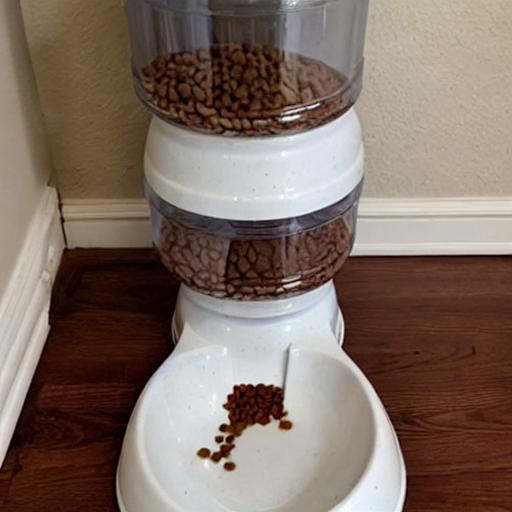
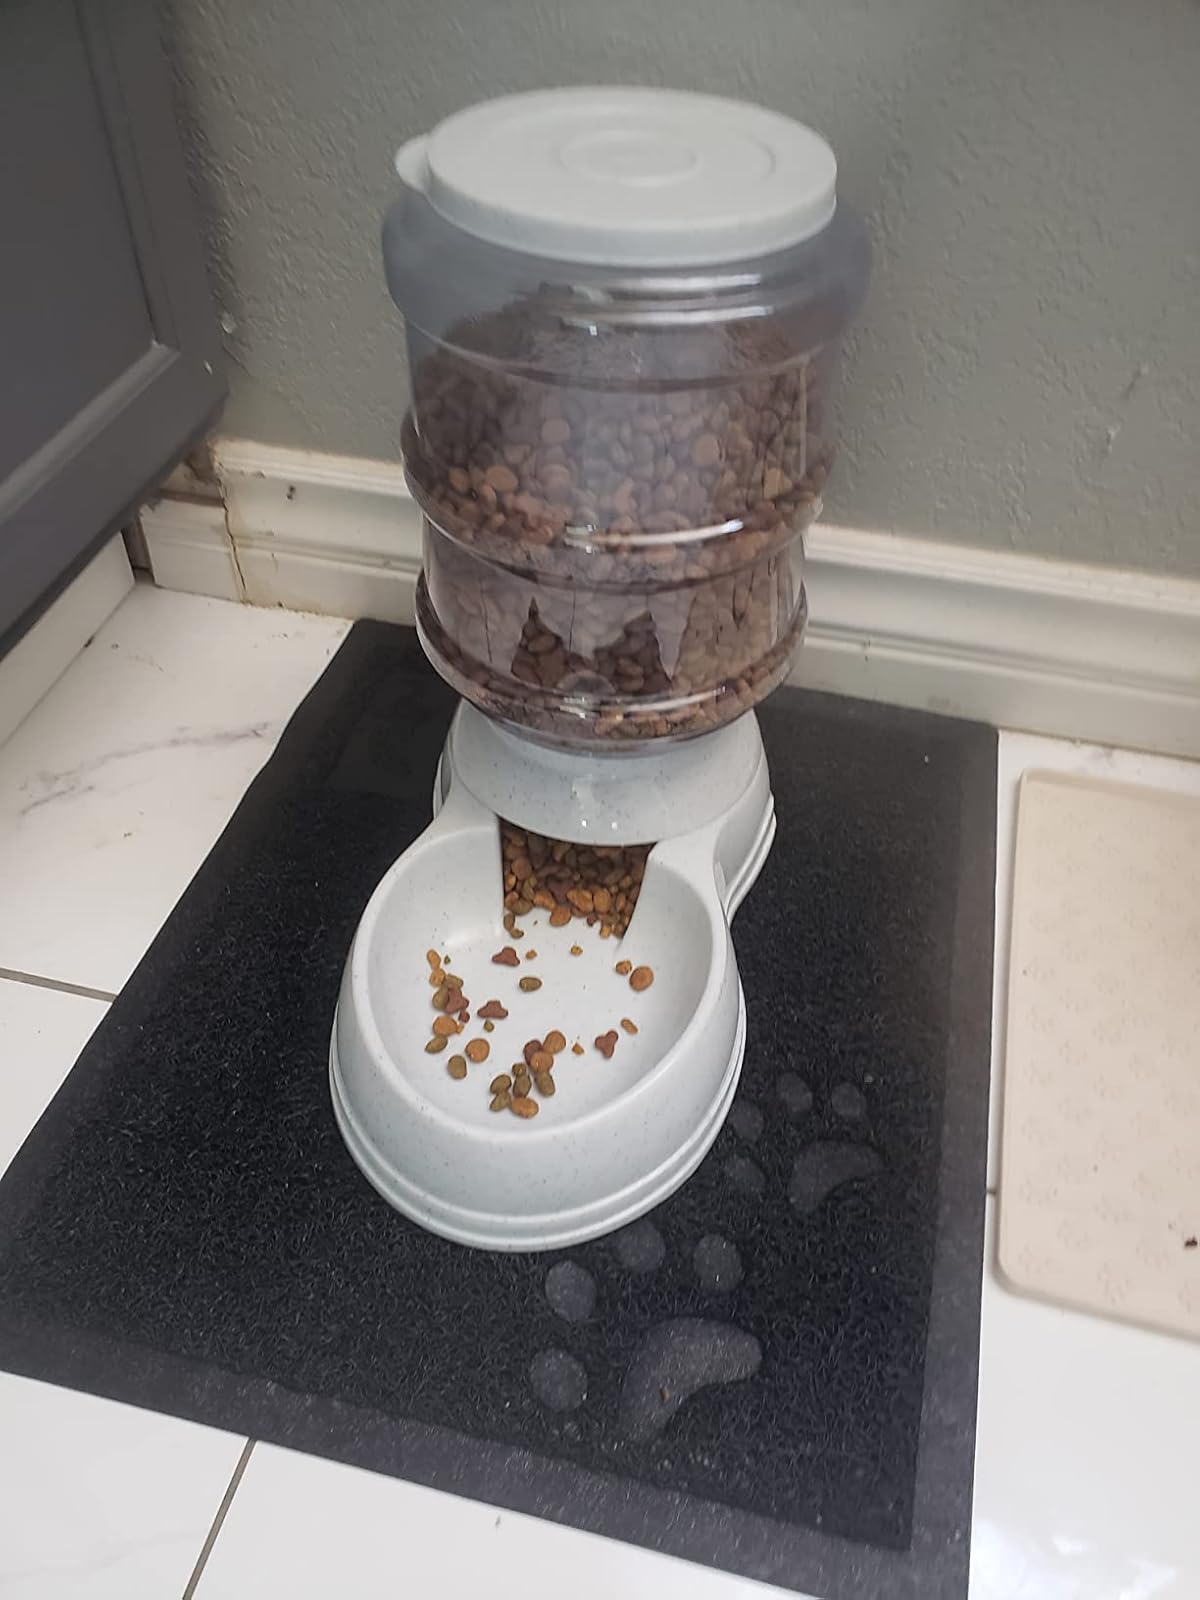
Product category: items_feeder
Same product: no